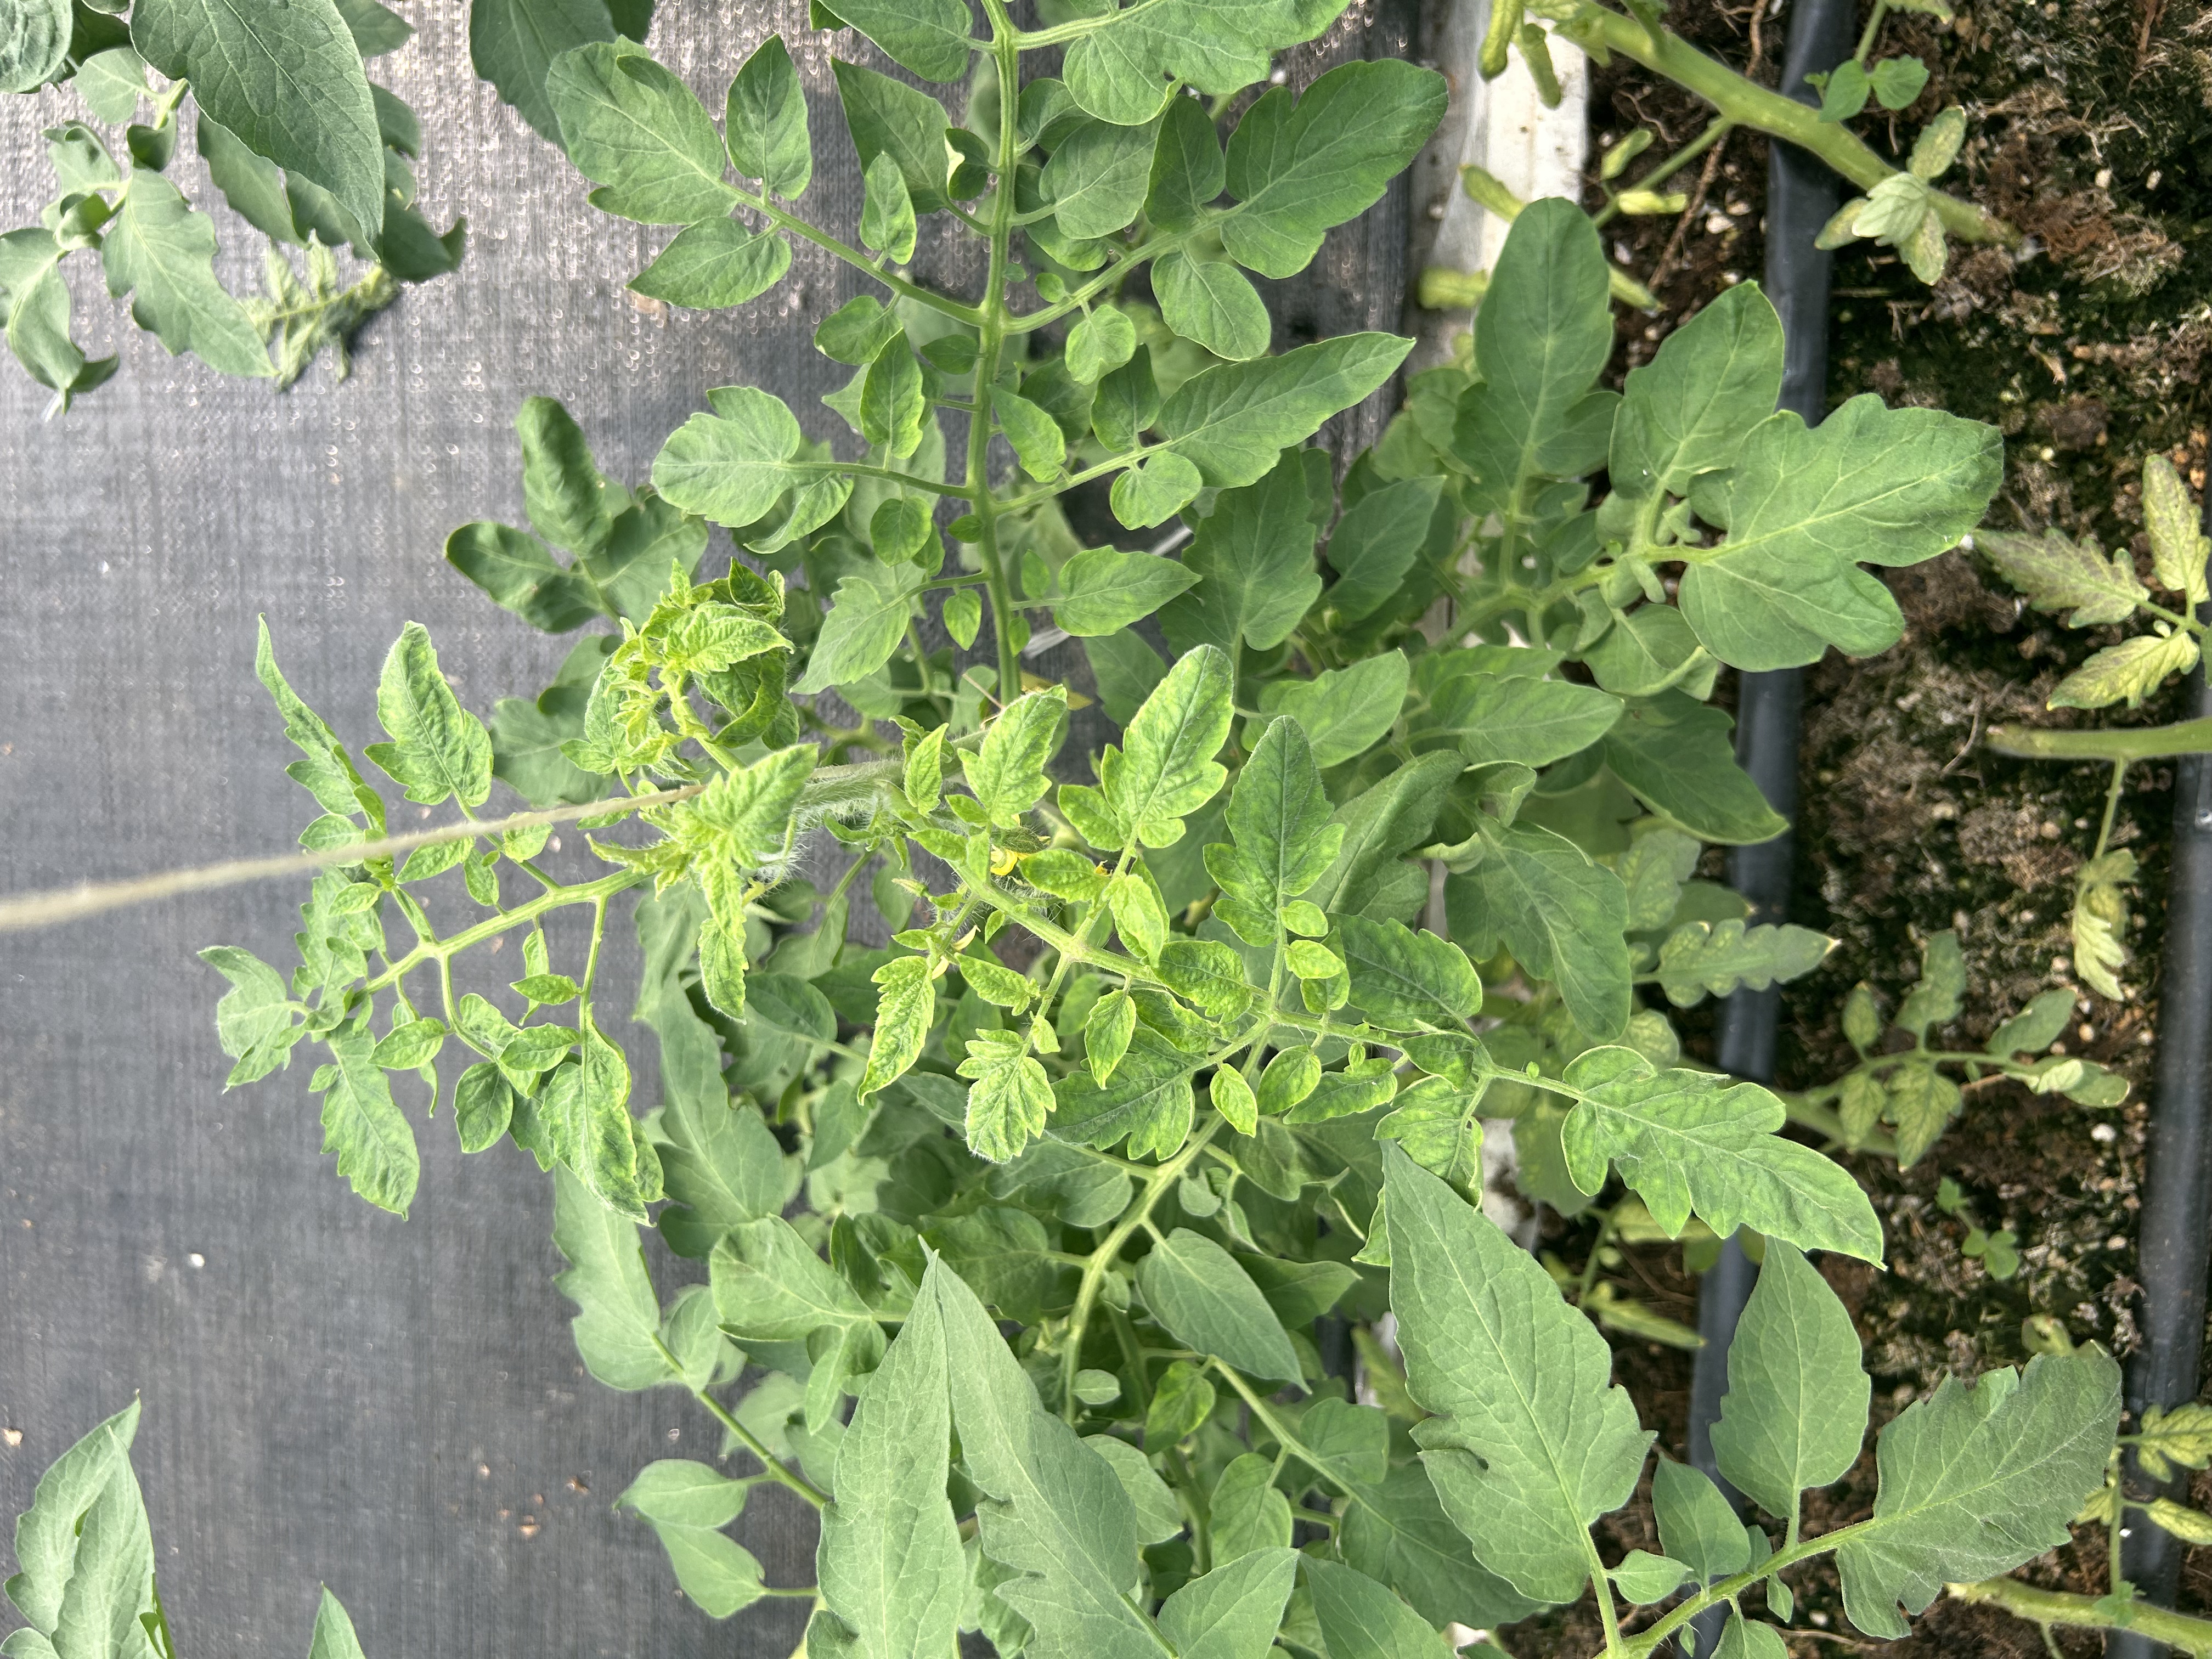
Disease: Viral